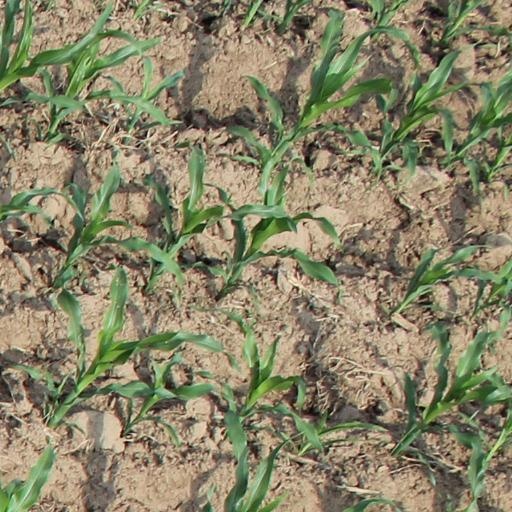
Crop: maize; corn